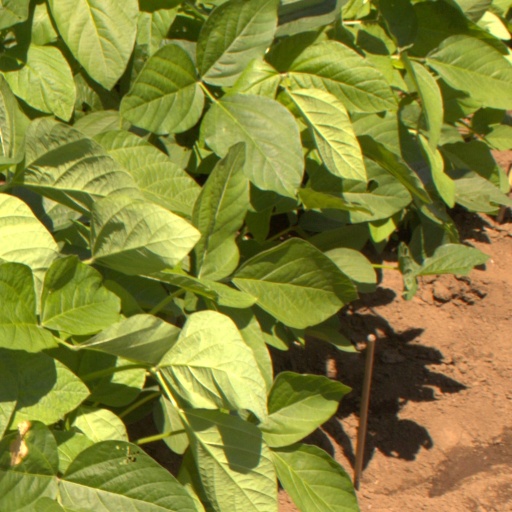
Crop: soybean